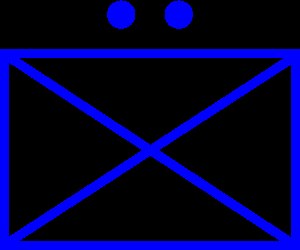
Sektion (militær enhed)
Standard NATO symbol for en infanterisektion fra egne styrker; de to prikker angiver, at der er tale om en sektion
En sektion er en mindre militær enhed som inden for infanteriet består af enkelte grupper, eller som betegner en reduceret deling. Enheden ledes normalt af en oversergent eller sergent, der betegnes sektionsfører, og som gerne samtidig er gruppefører for den ene af sektionens grupper. Der er typisk en sergent som næstkommanderende; denne virker som gruppefører for den anden af de to grupper, sektionen almindeligvis består af.